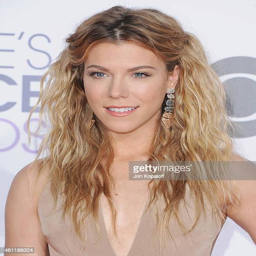
singer arrives at awards at theater